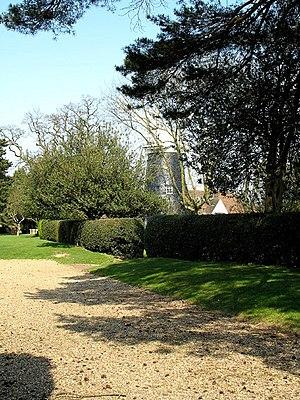
Arkley est un village situé dans le borough londonien de Barnet.